List of UK top-ten singles in 1989

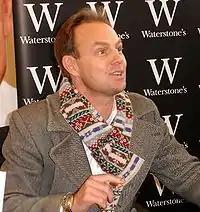
Australian singer and actor Jason Donovan (pictured in 2007) had six UK top 10 hits in 1989, the most of any artist. These included his number-one solo hits "Too Many Broken Hearts" and "Sealed with a Kiss", as well as his guest appearance with Band Aid II on "Do They Know It's Christmas?".

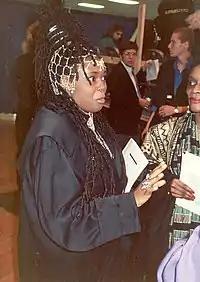
Caron Wheeler provided vocals on Soul II Soul's number-one hit "Back to Life (However Do You Want Me)", which topped the chart for four weeks and became the UK's fifth best selling single of the year. Soul II Soul achieved four top 10 singles during the year.

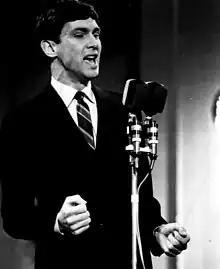
Gene Pitney (pictured in 1967) scored his first and only UK number-one single in January 1989 after teaming up with Marc Almond for a duet version of Pitney's 1967 hit single "Something's Gotten Hold of My Heart", which topped the chart for four weeks.

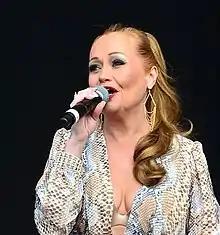
Liverpool-born singer Sonia (pictured in 2014) was only eighteen years old when her debut single "You'll Never Stop Me Loving You" reached number-one in the UK in July.

The UK Singles Chart is one of many music charts compiled by the Official Charts Company that calculates the best-selling singles of the week in the United Kingdom. Before 2004, the chart was only based on the sales of physical singles. This list shows singles that peaked in the Top 10 of the UK Singles Chart during 1989, as well as singles which peaked in 1988 but were in the top 10 in 1989. The entry date is when the single appeared in the top 10 for the first time (week ending, as published by the Official Charts Company, which is six days after the chart is announced).